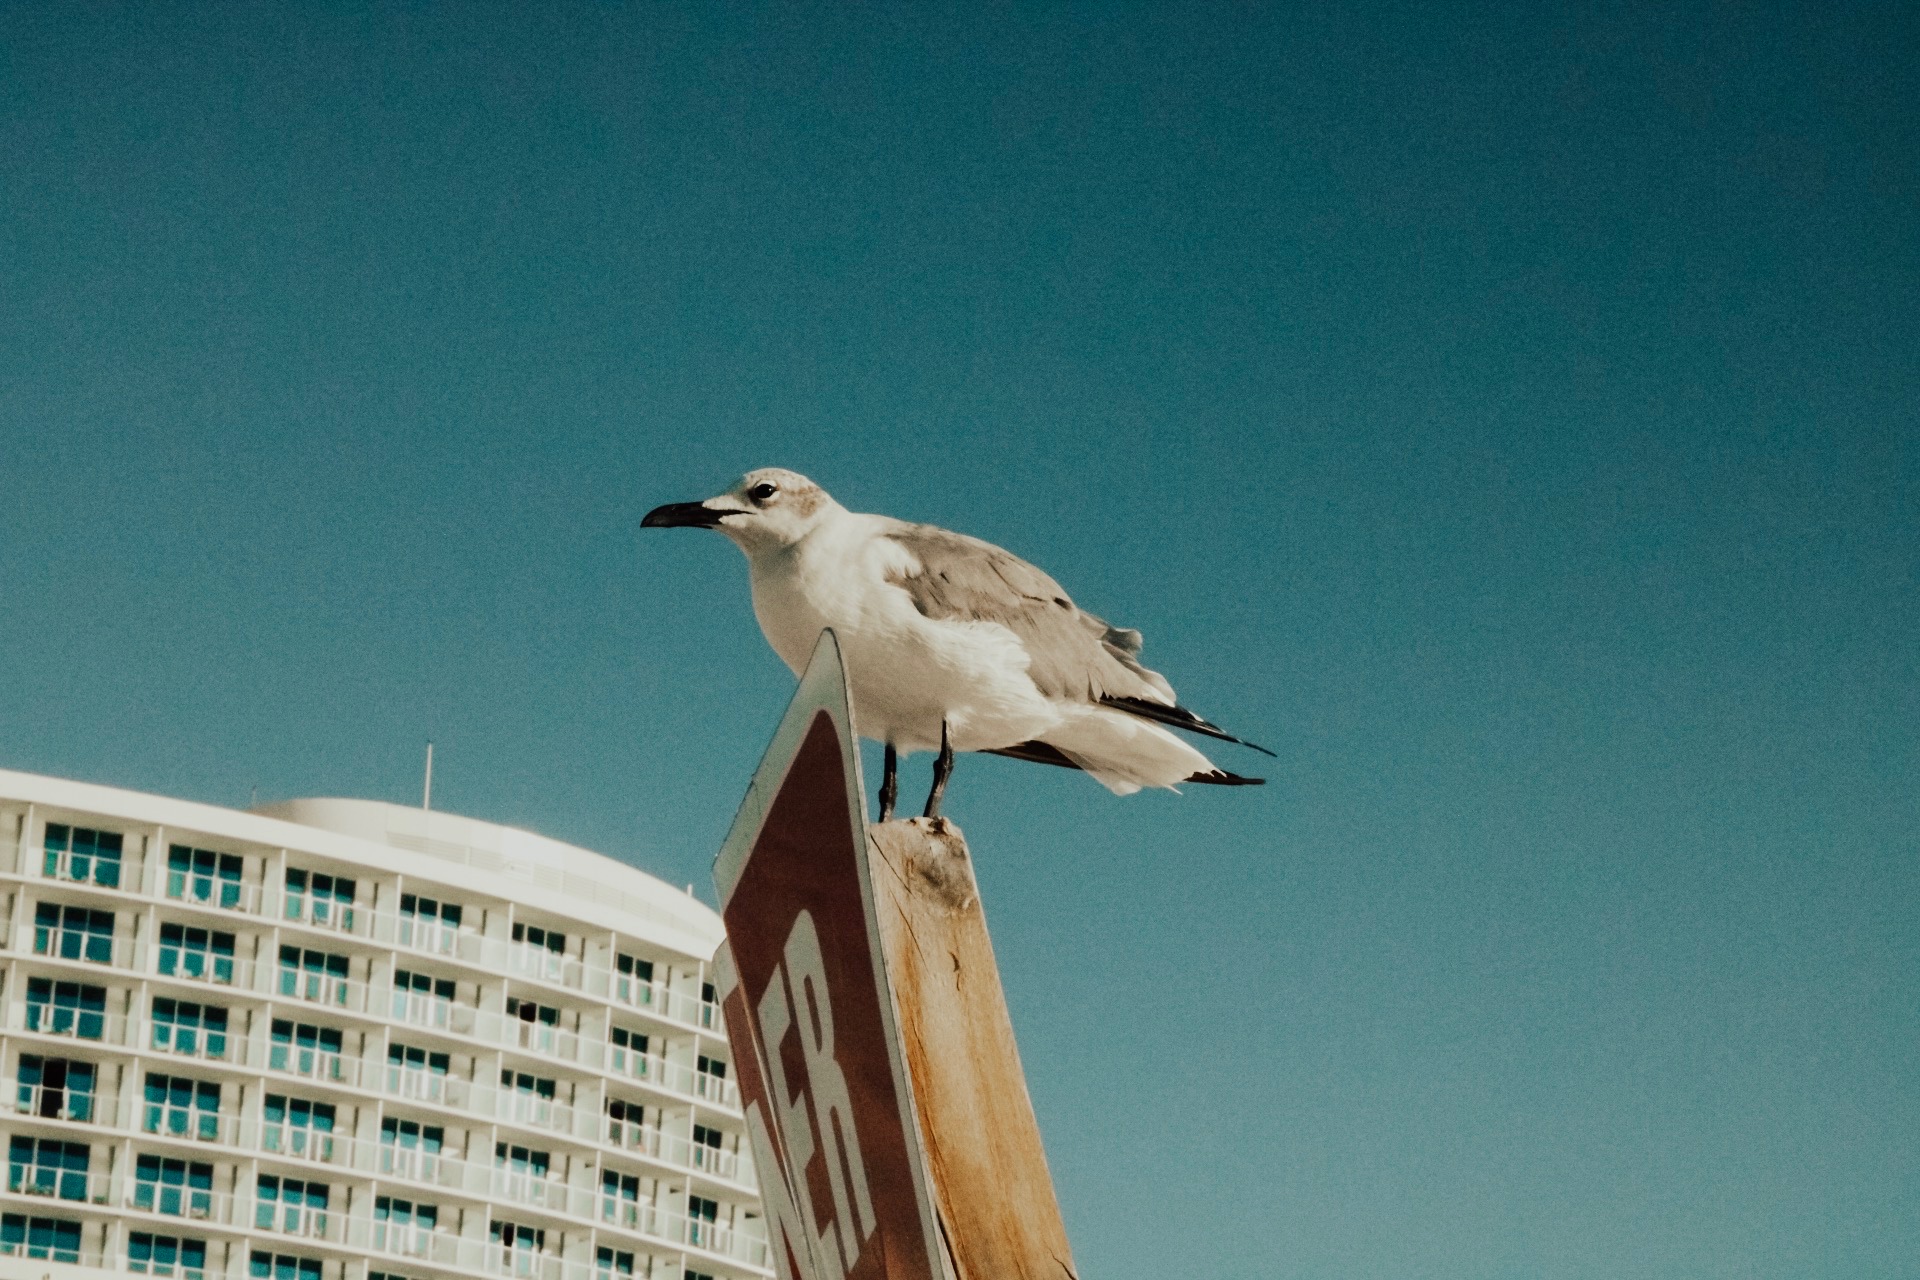
seagulls, ocean, hotel, sign, sky, blue, green, seafoam, bird, building, beak, window, lari, feather, gull, seabird, wing, city, roof, tower block, charadriiformes, wildlife, urban design, condominium, tower, facade, wood, skyscraper, western gull, apartment, house, sea